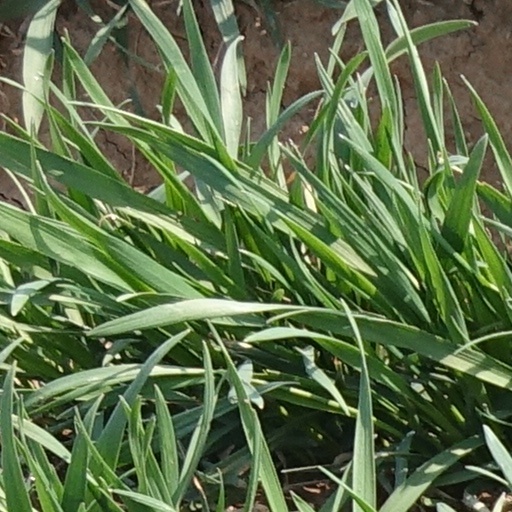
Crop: wheat